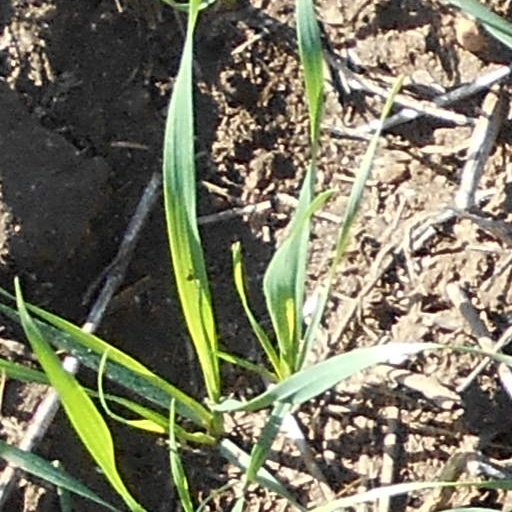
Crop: wheat